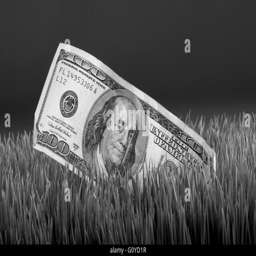
cash in the grass in black and white